Nat Bailey Stadium

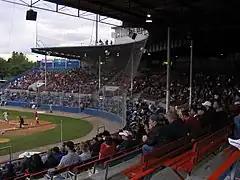
The grandstand at Nat Bailey Stadium

Rogers Field at Nat Bailey Stadium, also known as The Nat, is a baseball stadium in western Canada, located in Vancouver, British Columbia. It is home to the Vancouver Canadians of the High-A classification Northwest League.